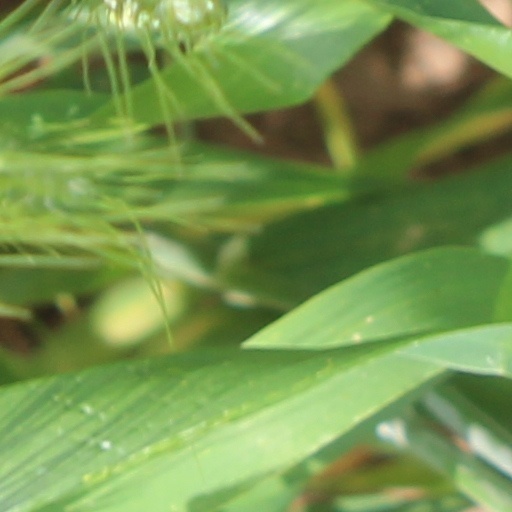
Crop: wheat